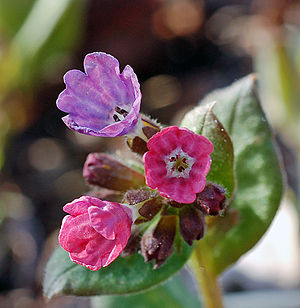
Hvidplettet lungeurt / Galleri
Hvidplettet lungeurt, også betegnet som ægte lungeurt, er en planteart i Rublad-familien. Den er udbredt over hele Europa, undtagen Norge og Storbritannien.